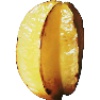
Label: Carambula 1